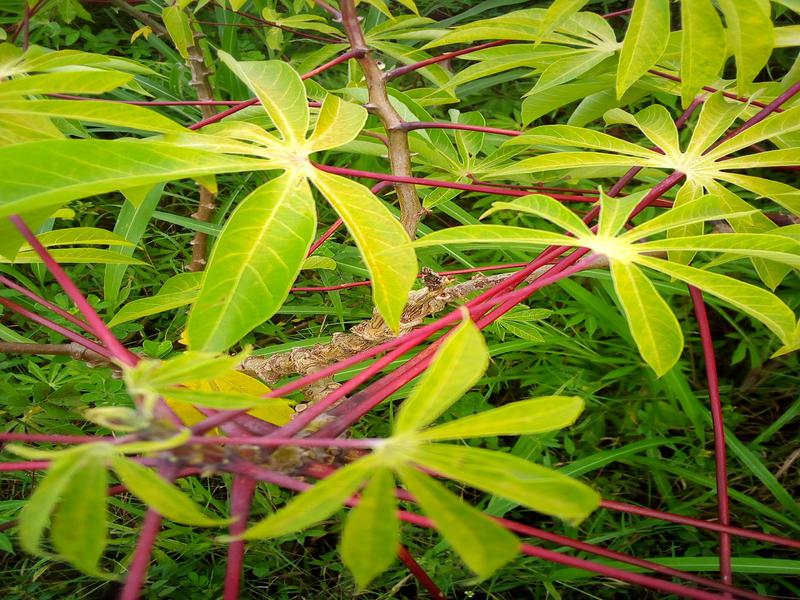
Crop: cassava
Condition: brown_streak_disease